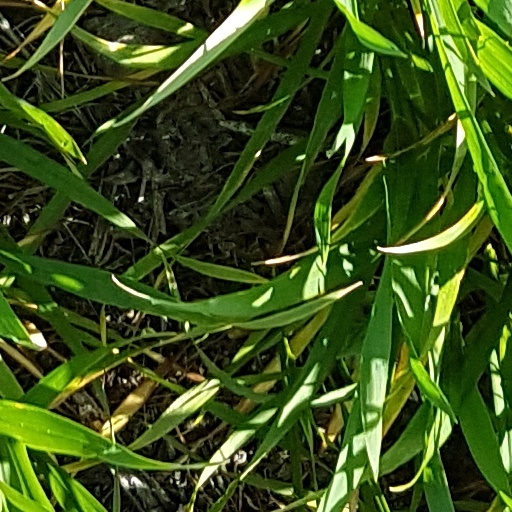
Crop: wheat